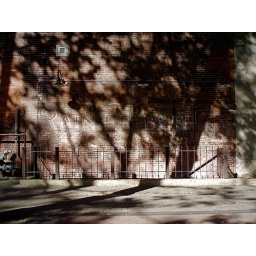
sign on a brick building in Seattle's historic Pioneer Square